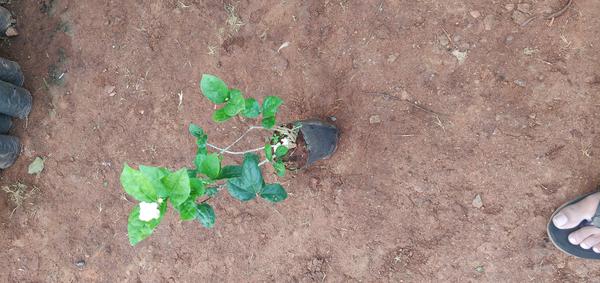
Plant: Jasmine